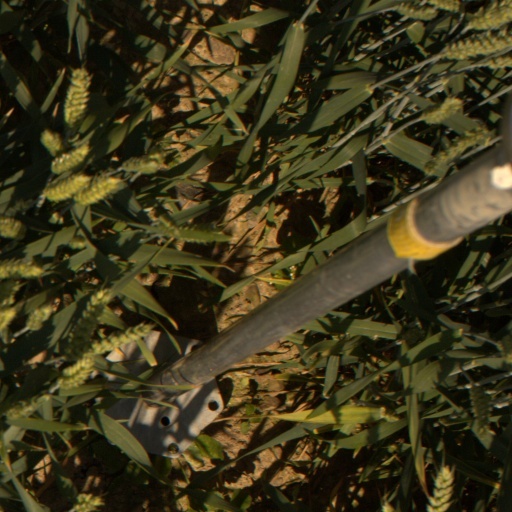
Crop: wheat